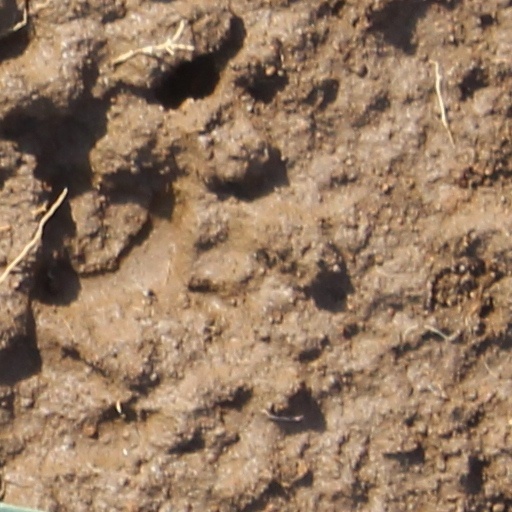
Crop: wheat